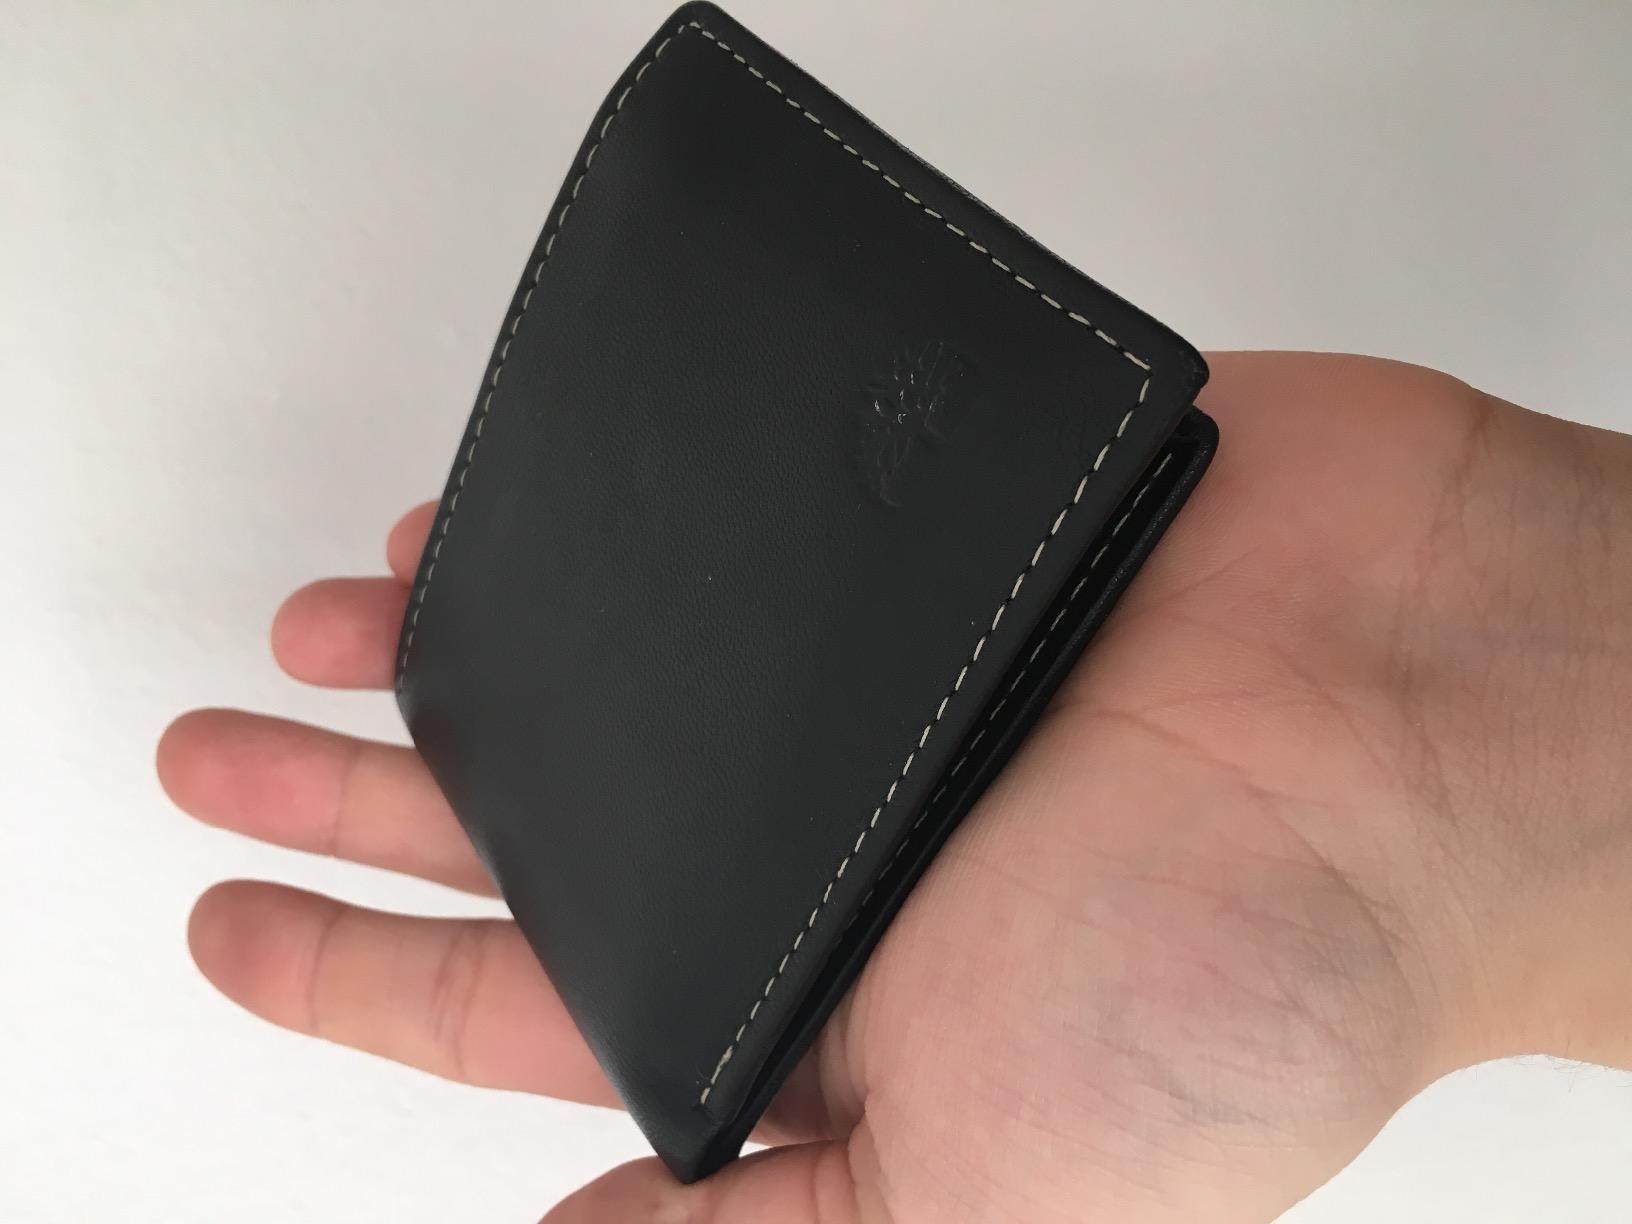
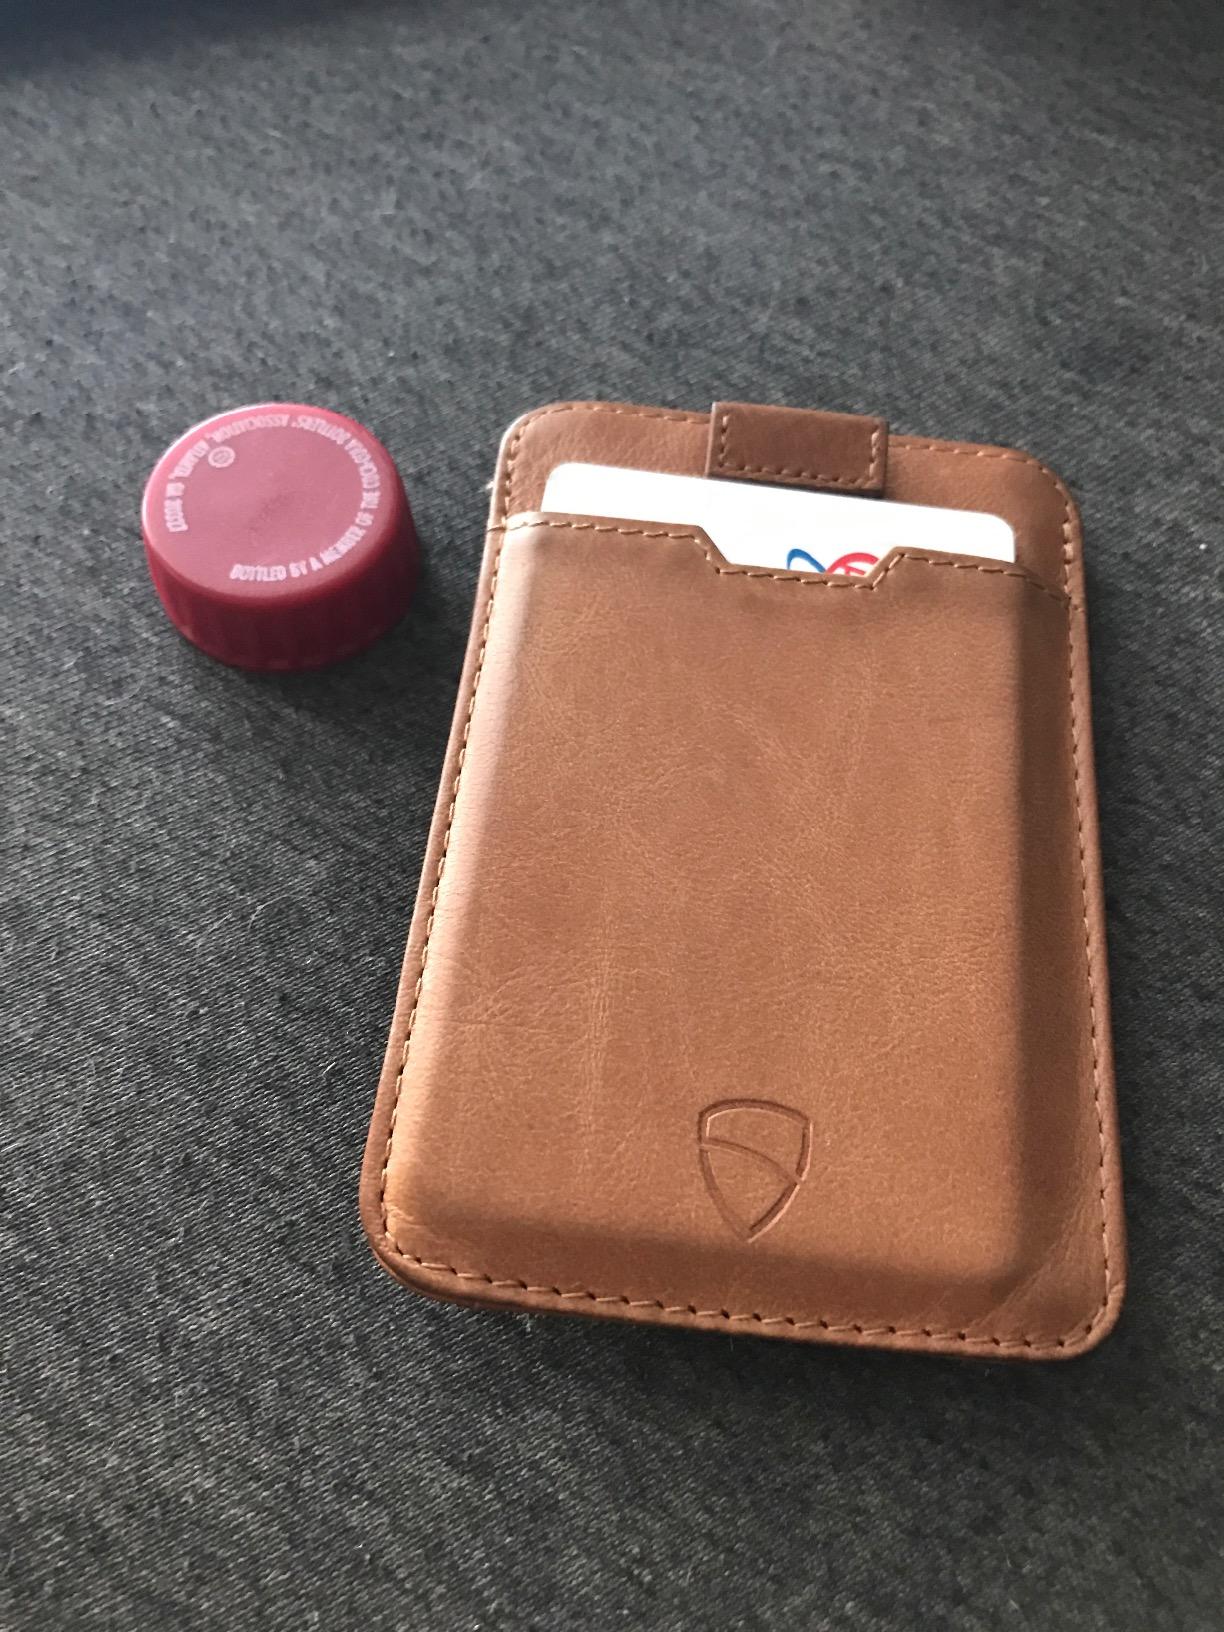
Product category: accessories_wallet
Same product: no